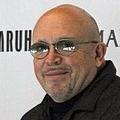
Age: 64